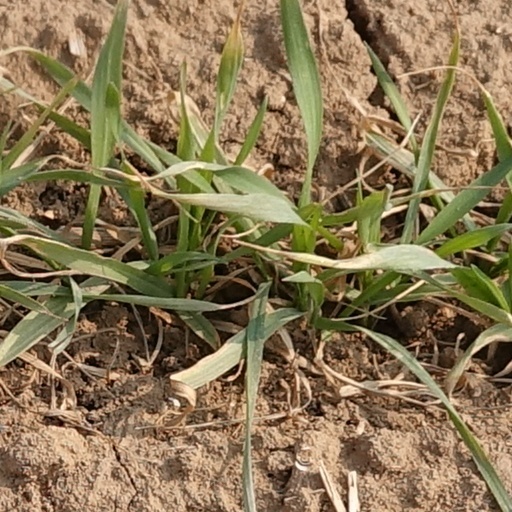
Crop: wheat